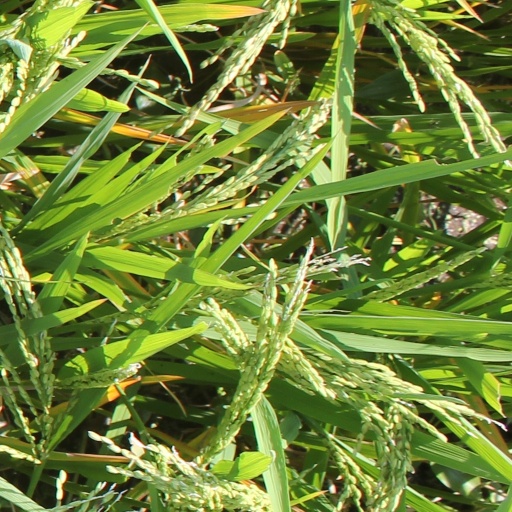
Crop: rice